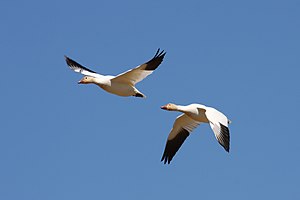
Snegås / Galleri
Snegåsen er en fugl i familien af egentlige andefugle. Den yngler især på den arktiske tundra i Nordamerika og overvintrer mod syd. Der findes to farvevarianter af snegås, den almindeligste har hvid fjerdragt med sorte vingespidser, mens en anden variant har blålige vinger, brun krop og hvidt hoved.